Great Lakes Trek

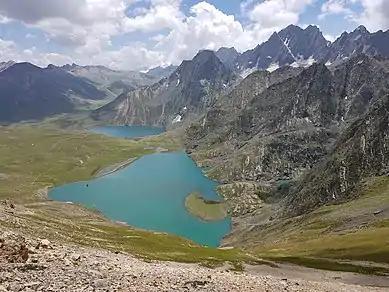
View of the twin lakes of Vishansar and Kishansar clicked from Gadsar pass.

The Great Lakes Trek or Kashmir Great Lakes Trek commercially known as Sonamarg-Vishansar-Naranag Trek is an alpine himalayan high-altitude trek in the Kashmir Valley in the Indian state of Jammu and Kashmir. This is the most famous trek in Kashmir. The trek is usually completed in 6-7 days and is rated as moderate-difficult in terms of terrain and trail difficulty. The trek is an absolute treat and worth every effort as one gets to see new alpine lakes, mountain peaks, passes, meadows and glaciers almost every subsequent day.